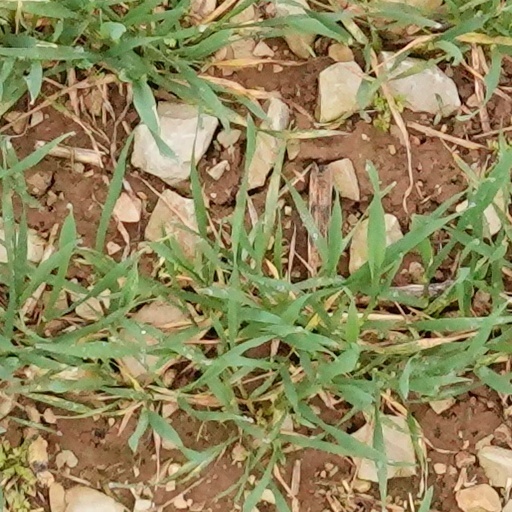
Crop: wheat